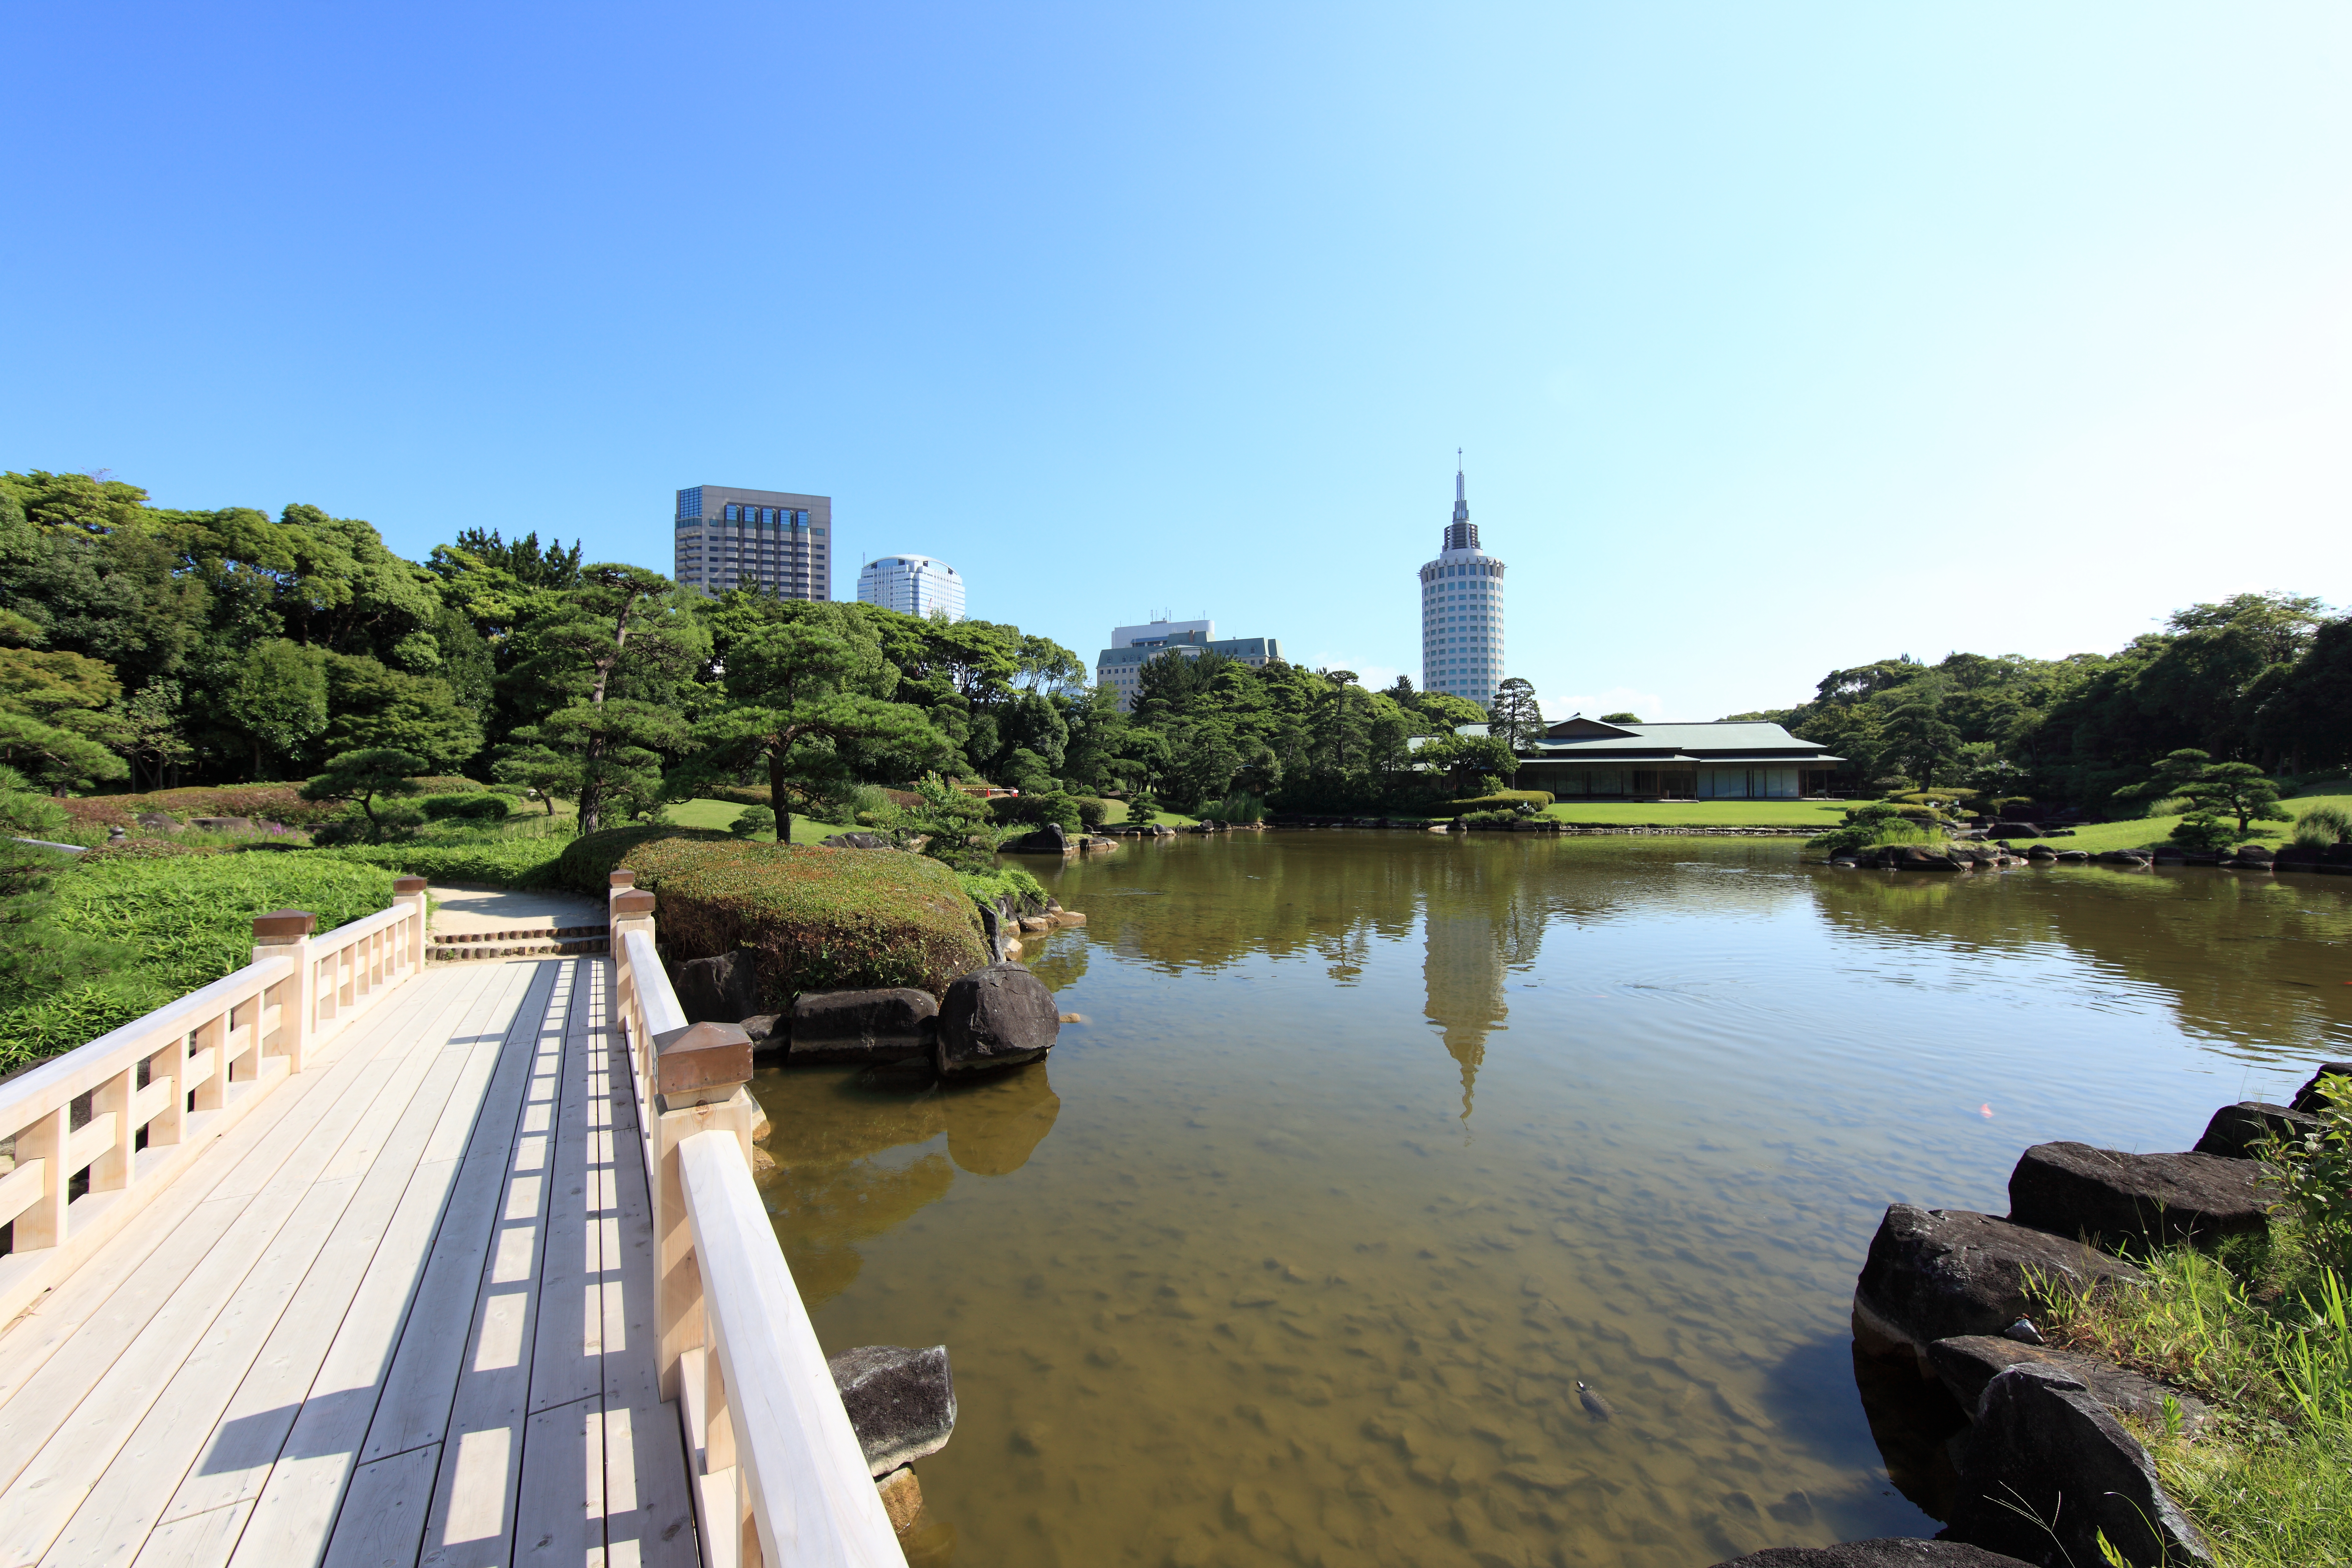
sea, water, river, canal, vacation, reflection, high, reservoir, garden, tourism, waterway, japanese, 5d, style, hires, markii, hi, res, resolution, chiba, canonef14mmf28liiusm, makuharikaihinkouen